Post-mortem chemistry

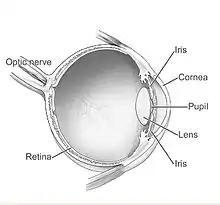
The vitreous humor is contained between the lens and the retina.

The vitreous humor is four to five milliliters of colorless gel in the vitreous body of the eye. Because of its location and the inert nature of the vitreous humor, it is resistant to some of the post-mortem changes that occur in the rest of the body. This is what makes it useful in determining the time since death, along with the fact that it is not affected by age, sex, or cause of death. One of the reasons sampling vitreous humour is common is because if the sample being taken for examination is not in contact with blood it can then be clinically tested at a much lower cost. The viscosity of the vitreous humour will be increased after time of death due to water escaping. This requires for the sample to follow certain preparation steps before it can be used for analysis. Standard treatment prior to use of the sample might be required for the accuracy of pipetting. Such as diluting, centrifuging, heating and even the addition of certain analytes. It is also useful as a source of DNA or for diagnosing diseases. The vitreous humor contains various electrolytes, including but not limited to sodium, potassium, chlorine, calcium, and magnesium. The concentrations of these electrolytes can be measured with analyzers and related to the time since death with various equations. There are various equations because each study has different results, which results in different equations. This is because there are so many factors and differences in experiments that a single equation cannot be determined to be better than the rest. One of these factors is temperature. At higher temperatures, the concentrations are less stable and the degradation of the sample speeds up. The temperature can be controlled once a sample is in the lab, but until then, the body will be the same temperature as the environment it was in. If the same equation is used for a sample that was not kept cold, then the result will not be accurate if the equation is for samples kept cold. Even though different equations have been found, the general trends are in agreement. As the time of death increases, the potassium concentration in the vitreous humor rises, and the sodium and calcium concentrations fall. The ratio of potassium to sodium decreases linearly with time. The reason that the potassium levels rise after death is because of a leak in the cell membrane that allows the concentration to reach equilibrium with the potassium levels in the blood plasma. This method is not exact, but a good estimate for the time since death can be obtained.